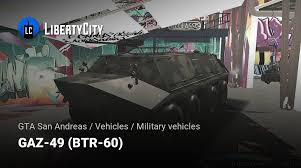
Label: BTR-60